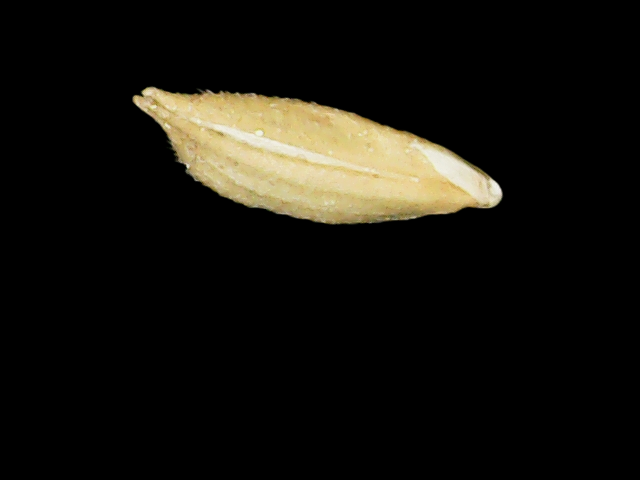
Rice variety: Binadhan12